Polish–Teutonic Wars

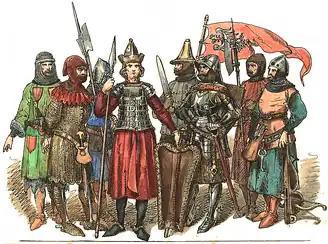
Polish knights 1333-1434

Wenceslaus, King of the Romans, agreed to mediate the dispute. A truce was signed on 8 October 1409; it was set to expire on 24 June 1410. Both sides used this time for preparations for the battle, gathering the troops and engaging in diplomatic maneuvers. Both sides sent letters and envoys accusing each other of various wrongdoings and threats to Christendom. Wenceslaus, who received a gift of 60,000 florins from the Knights, declared that Samogitia rightfully belonged to the Knights and only Dobrzyń Land should be returned to Poland. The Knights also paid 300,000 ducats to Sigismund of Hungary, who had ambitions for the principality of Moldova, for his military assistance. Sigismund attempted to break the Polish–Lithuanian alliance by offering Vytautas a king's crown; Vytautas's acceptance of such a crown would violate the terms of the Ostrów Agreement and create Polish-Lithuanian discord. At the same time Vytautas managed to obtain a truce from the Livonian Order.